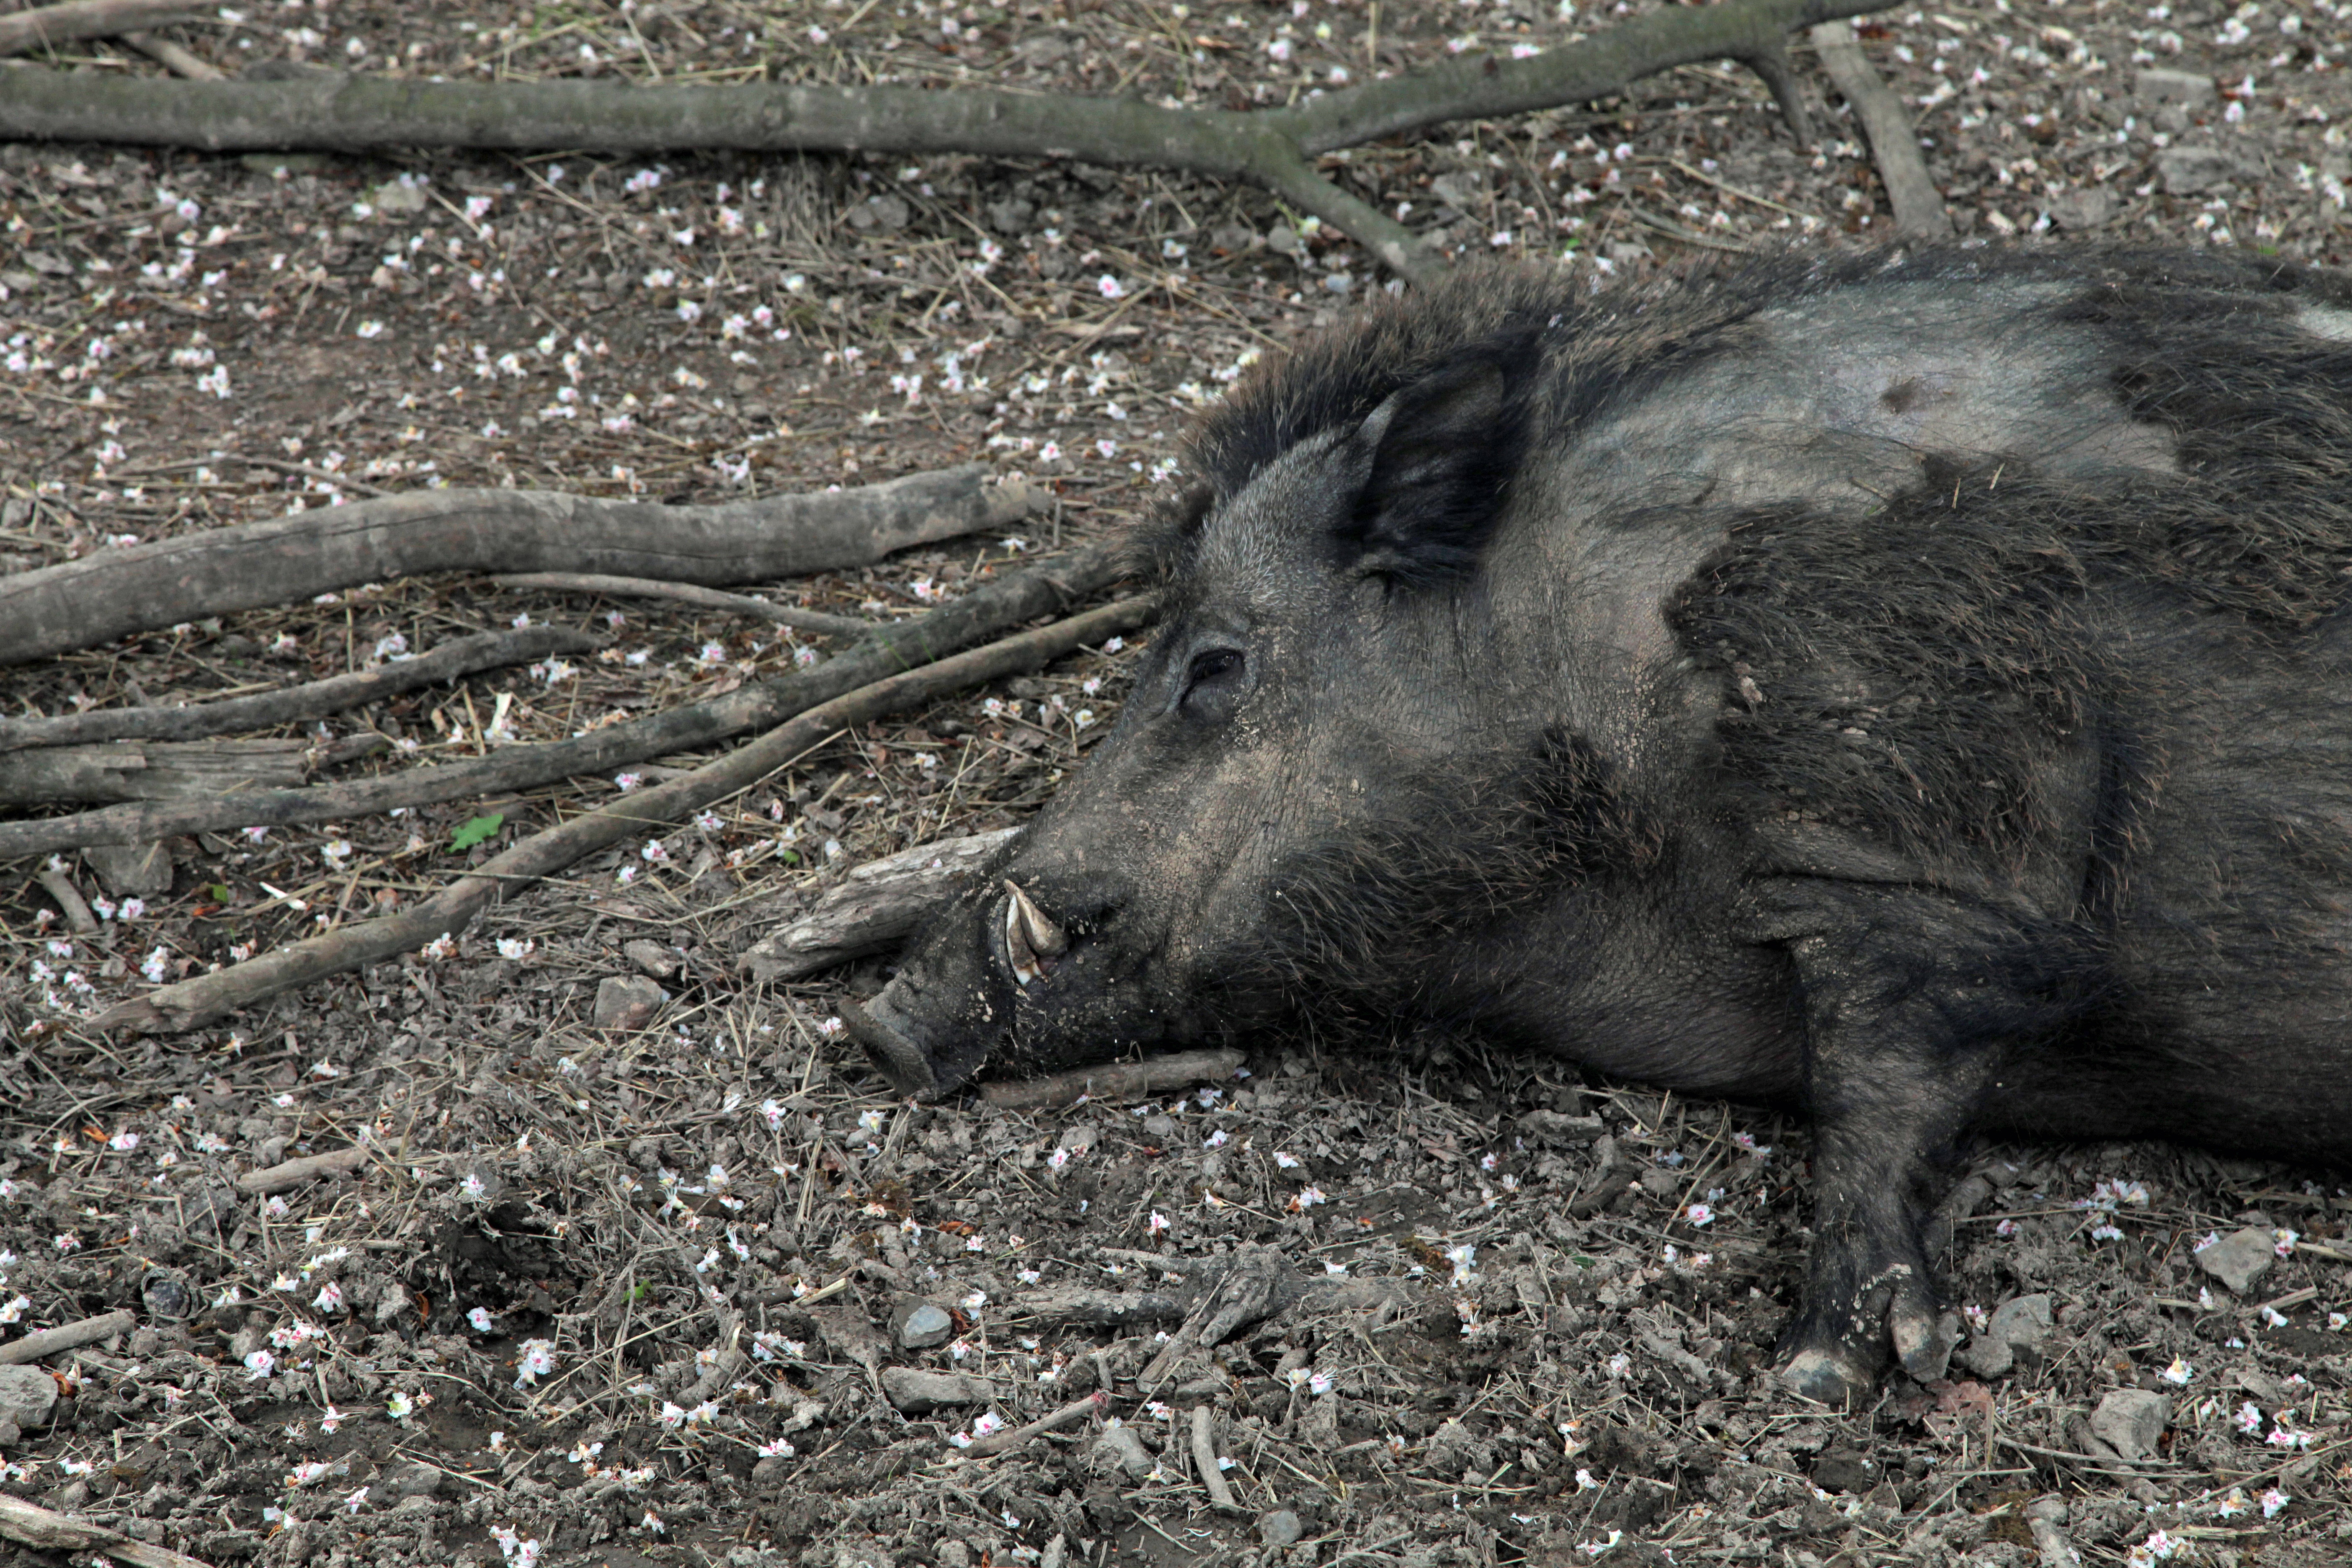
male, wildlife, mammal, fauna, boar, vertebrate, pig, wild boar, domestic pig, hauer, pig like mammal, peccary